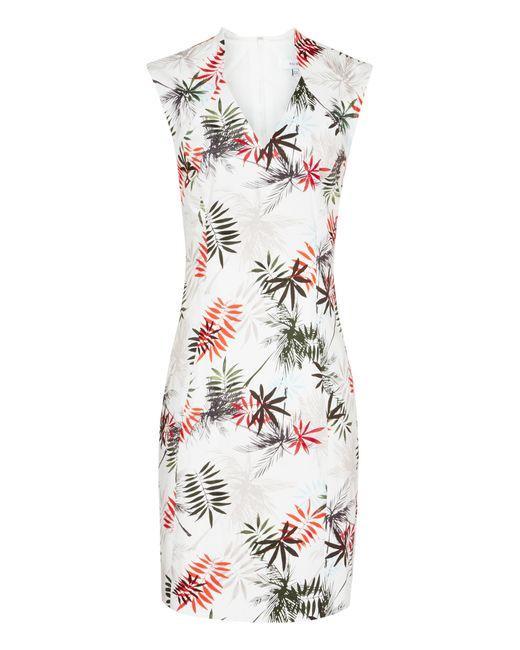
Ärmelloses langes Hemd mit V-Ausschnitt und Digitaldruck